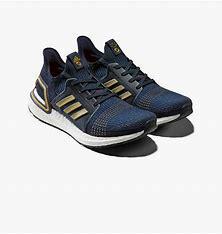
Brand: Adidas
Model: Ultraboost 19